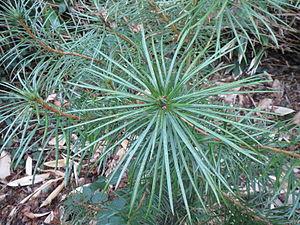
Cathaya argyrophylla
Cathaya argyrophylla est la seule espèce actuelle du genre Cathaya, un genre d'arbres de la famille des Pinaceae. Il fait partie de la sous-famille des Laricoideae, tout comme le genre Larix et le genre Pseudotsuga.